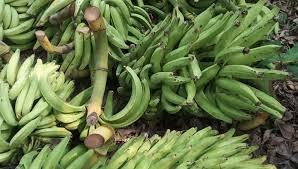
Rundo kubwa la ndizi mbichi zenye rangi ya kijani kibichi zinaonekana kama zimetoka tu kuvunwa kutoka kwenye mti na baadhi ya mashina ya mimea yanaonekana katikakati ya rundo. Ndizi hizo zimetapakaa juu ya ardhi yenye majani makavu na udongo.